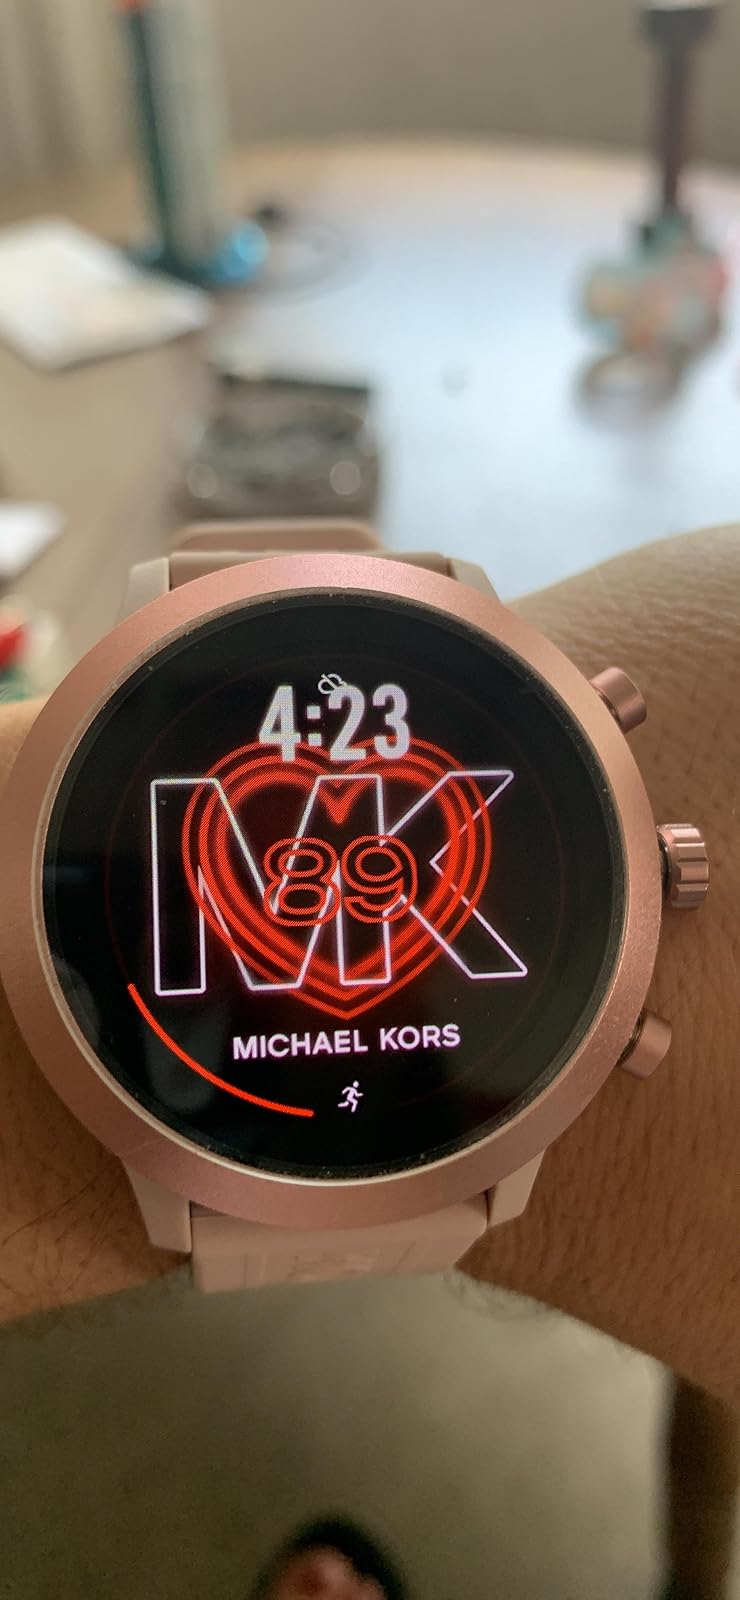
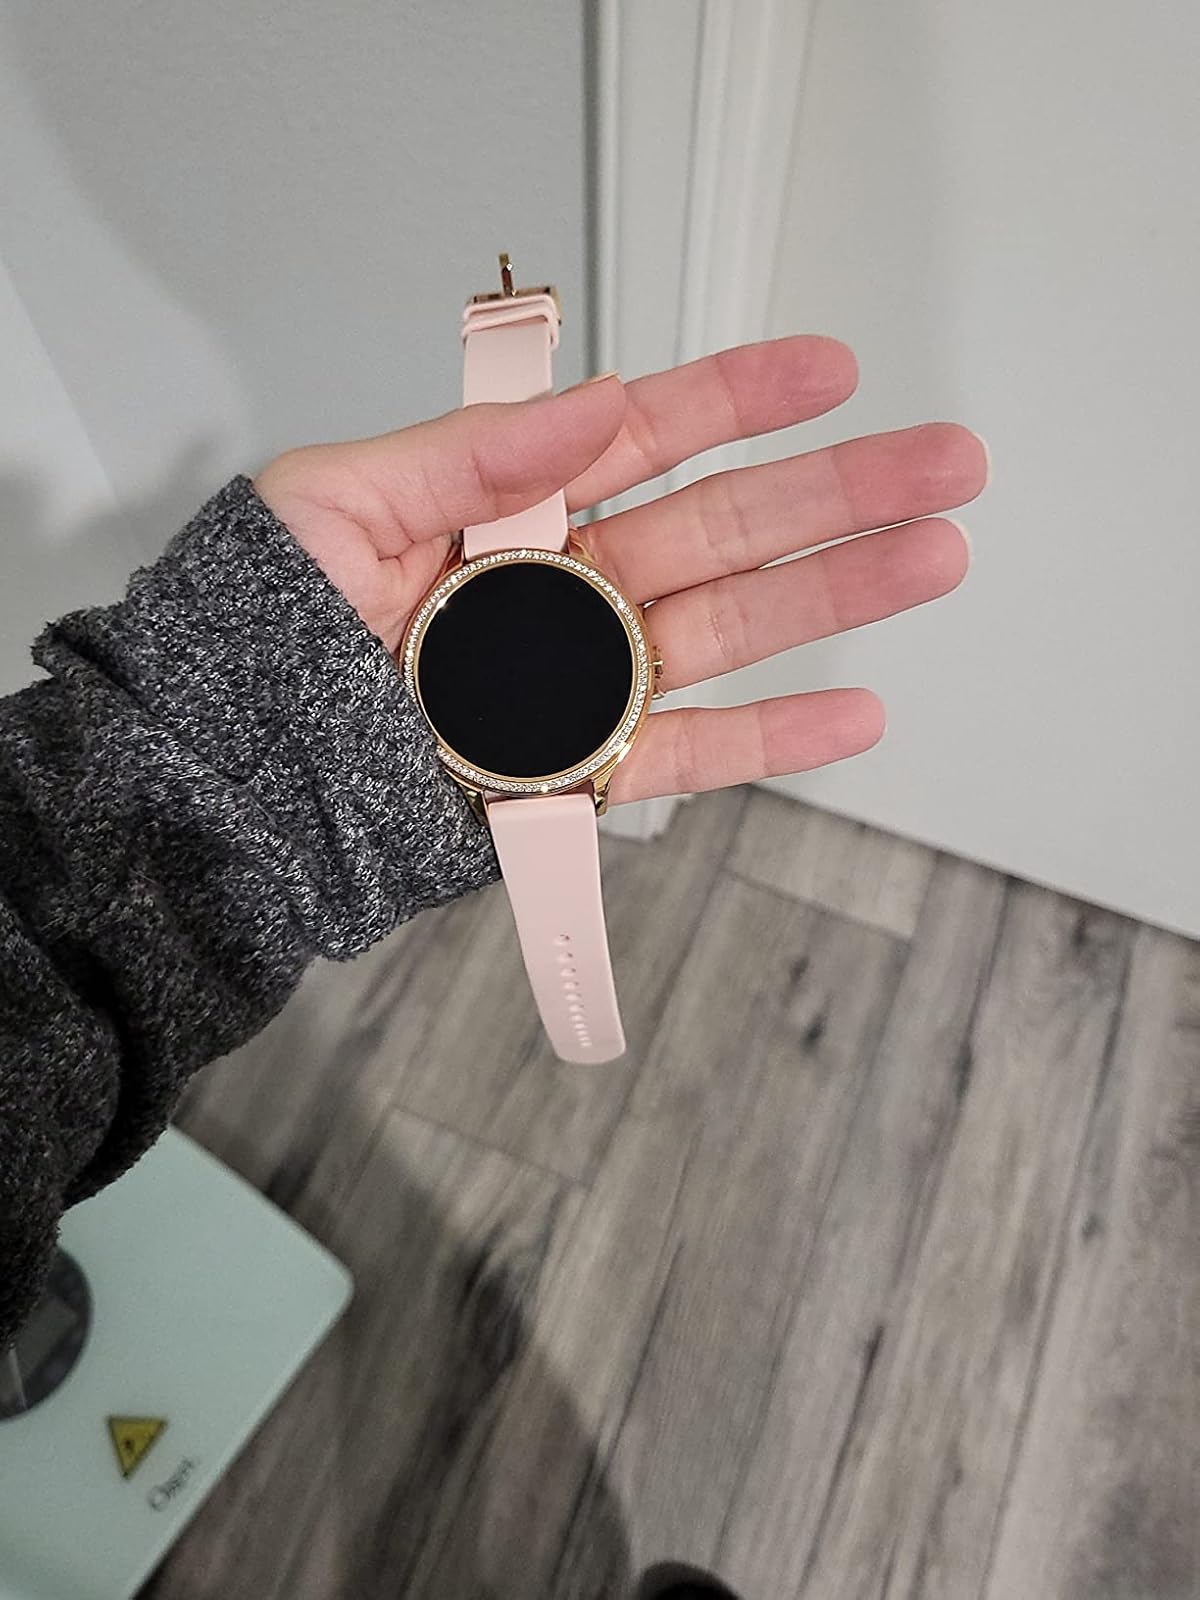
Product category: smartwatch
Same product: no